Traditional metal working in Mexico

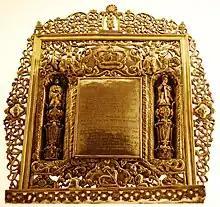
Colonial period gold/Silver book holder at the Franz Mayer Museum in Mexico City

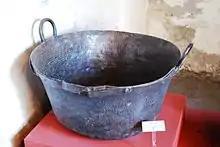
Copper cooking pot on display at the kitchen area of the old monastery of Zinacantepec, State of Mexico

According to tradition, one of the first gifts that Hernán Cortés received from Moctezuma II was a pair of discs, one in gold and one in silver, which represented the sun and moon respectively. The existence of gold and silver in Mexico was one of the main attractions for the Spanish in the New World, with the conquest of the Aztec Empire and subsequent exploration with the aim of finding more of these precious metals. Mining and metal working became a main aspect of the economy of colonial Mexico. Most of the emphasis was on the mining of gold, silver, copper, iron, lead, platinum and tin with much of the metal, especially gold, shipped to Spain.